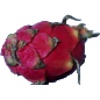
Label: red_pitahaya